Karugahama Station

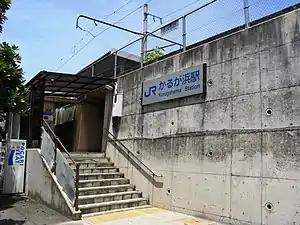
Karugahama Station in July 2008

is a passenger railway station located in the city of Kure, Hiroshima Prefecture, Japan. It is operated by the West Japan Railway Company (JR West).